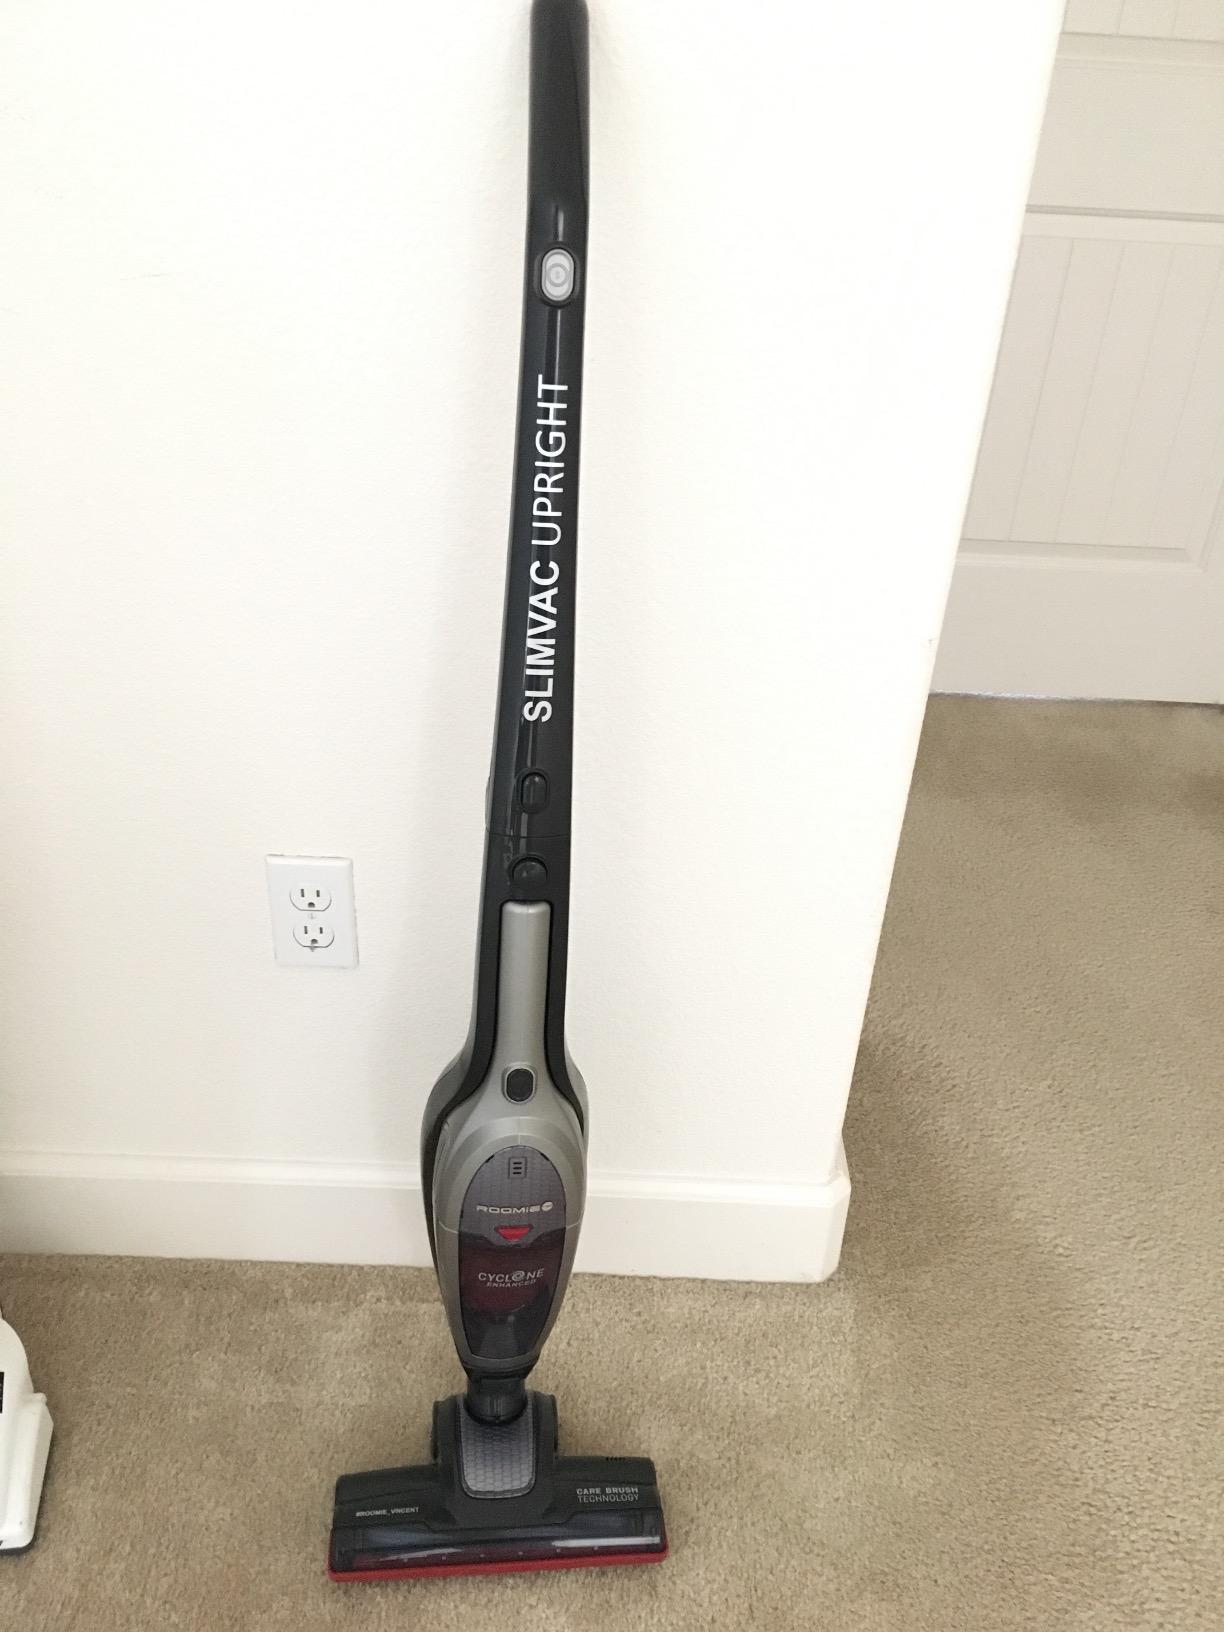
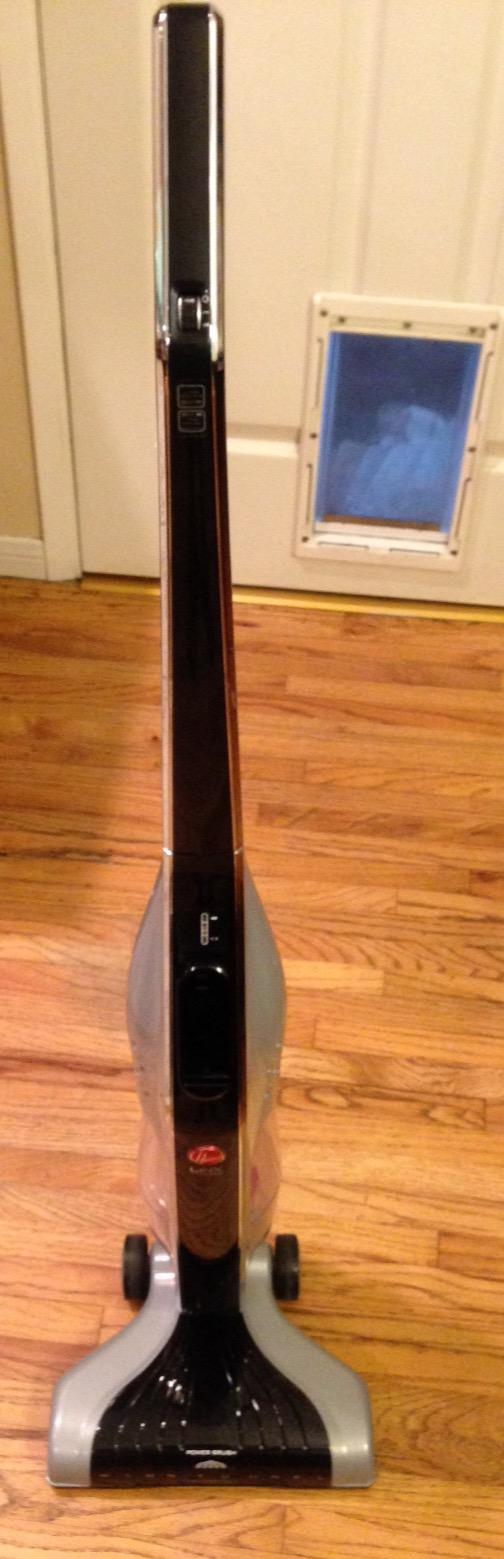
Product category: items_vacuum
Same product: no